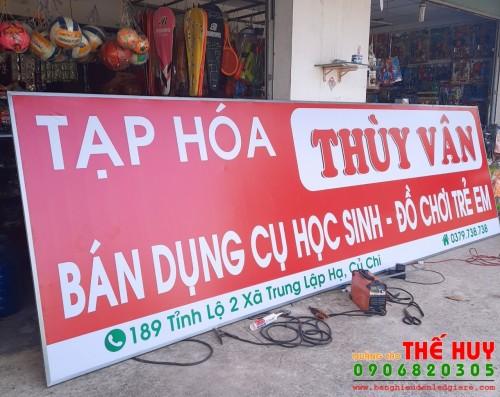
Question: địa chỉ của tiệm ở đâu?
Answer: ở 189 tỉnh lộ 2, xã trung lập hạ, củ chi